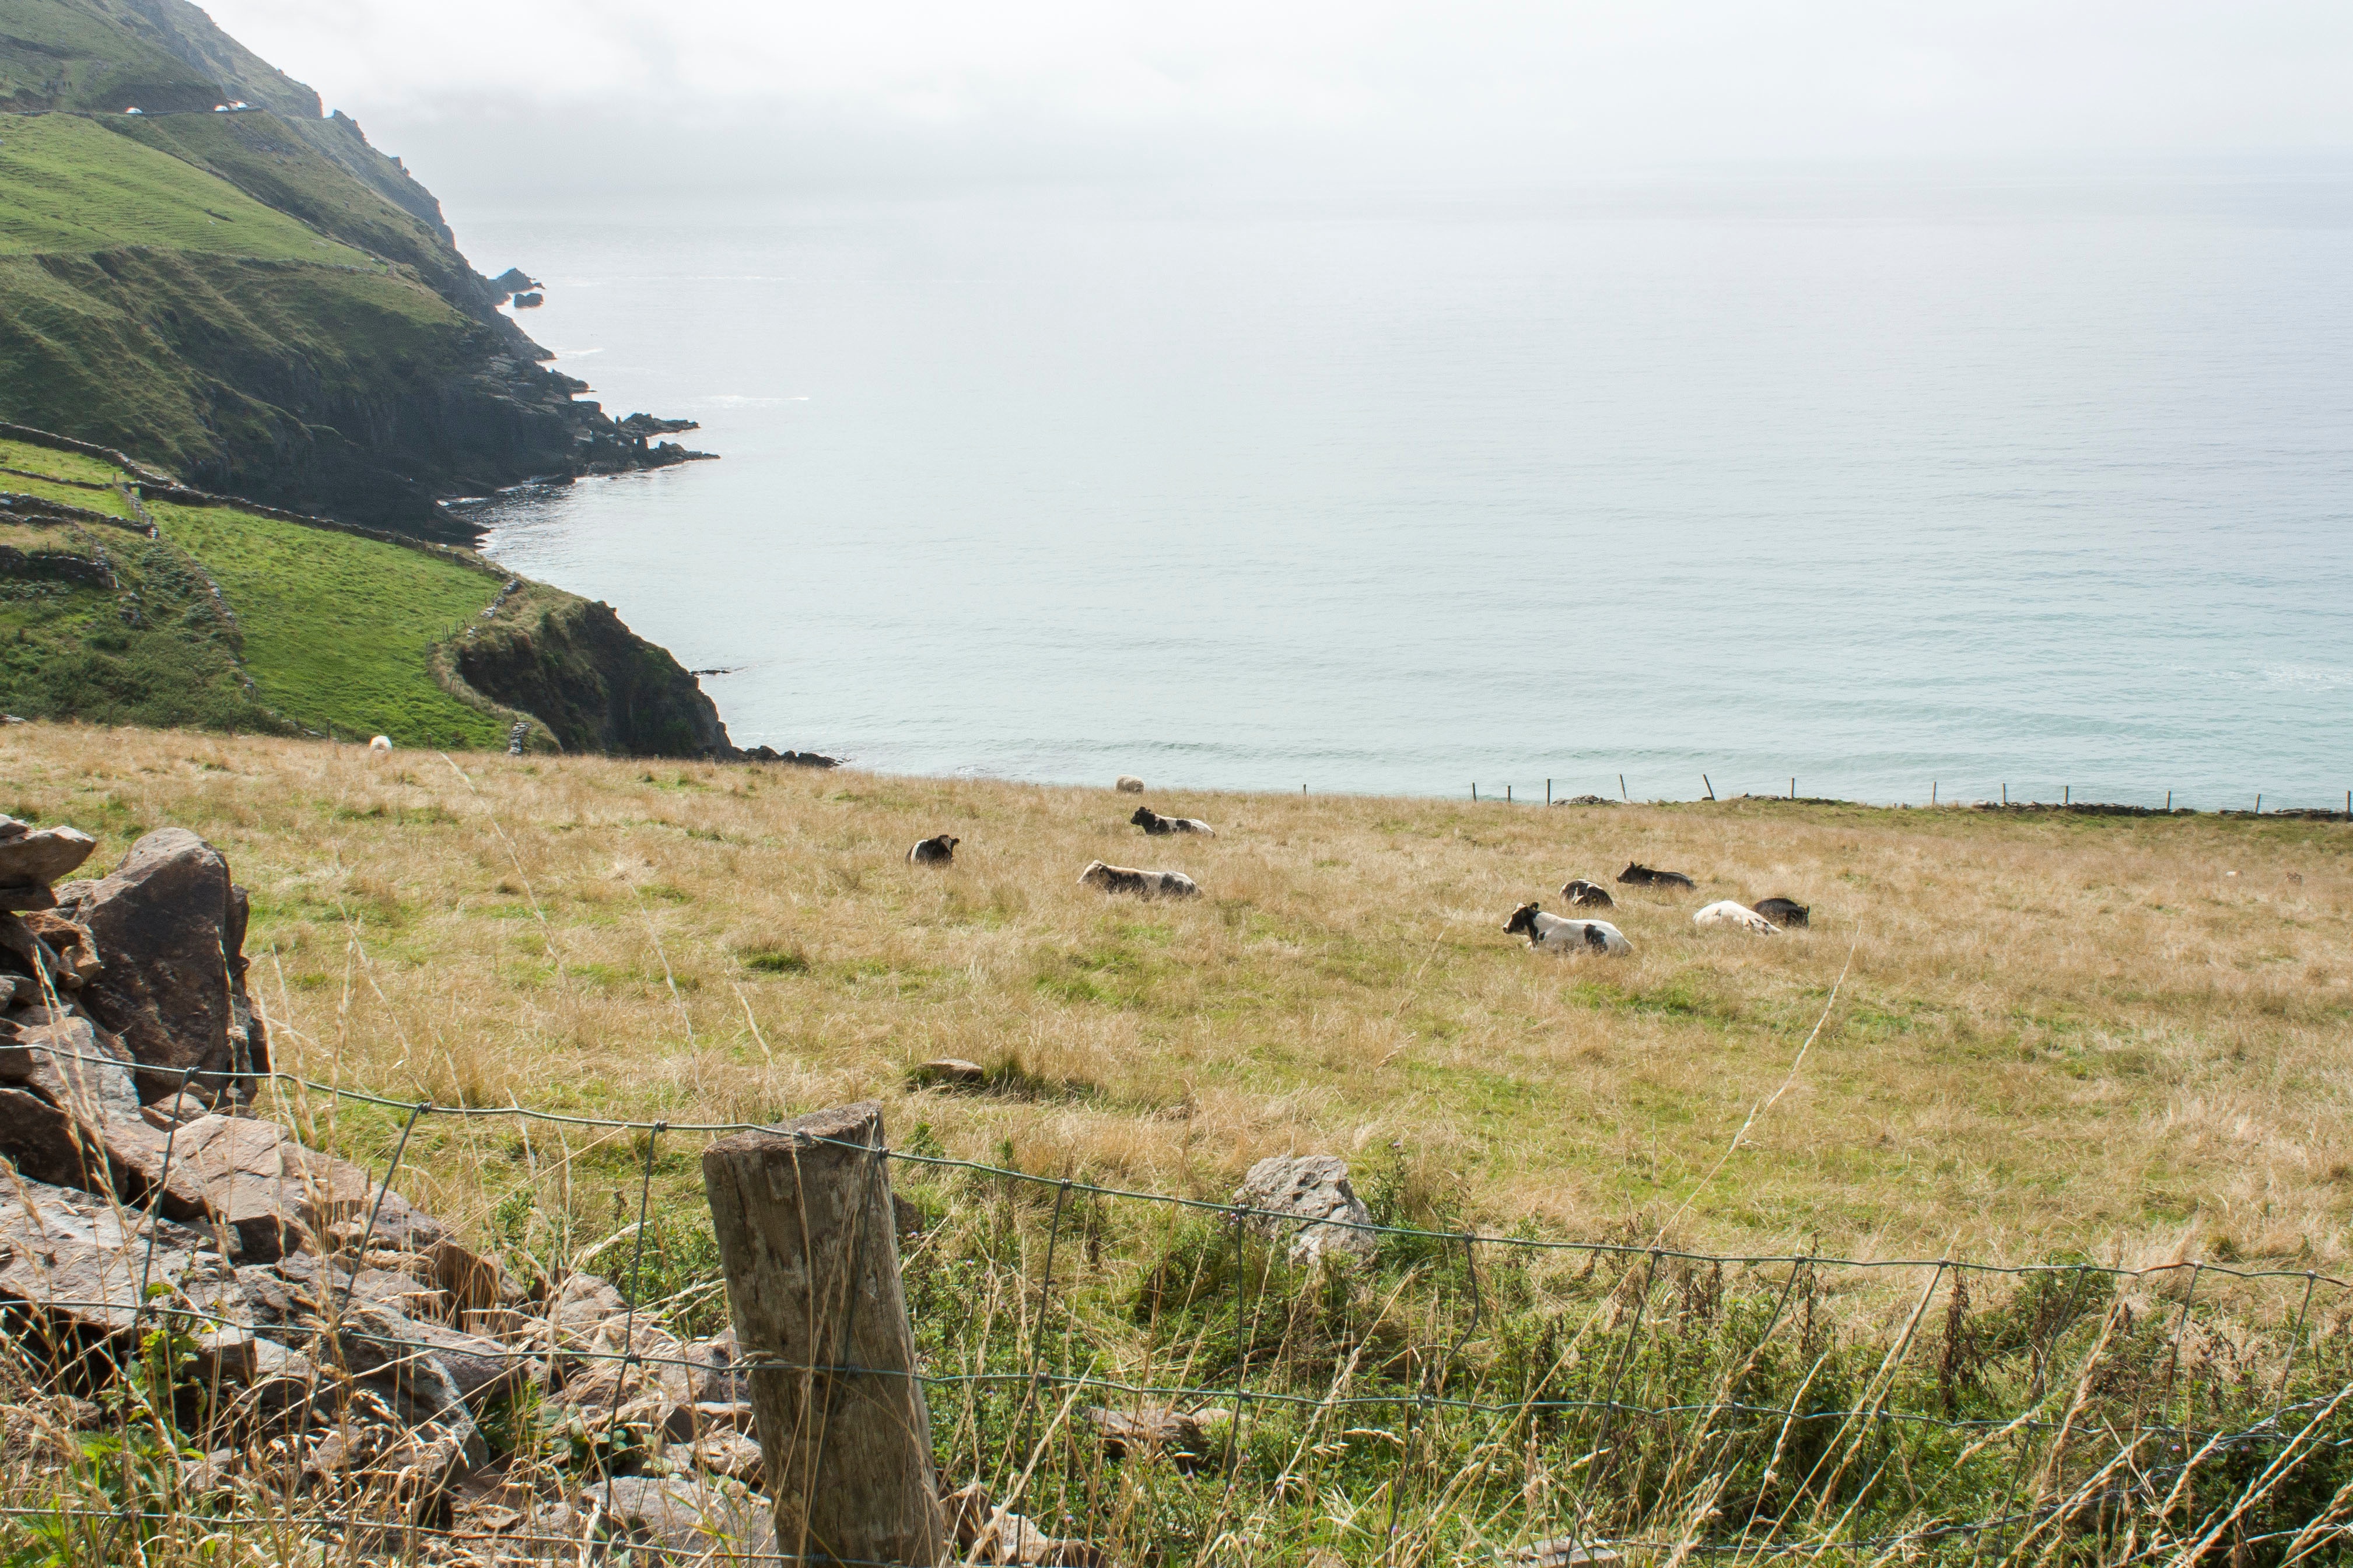
beach, sea, coast, rock, ocean, mountain, shore, lake, cliff, bay, terrain, loch